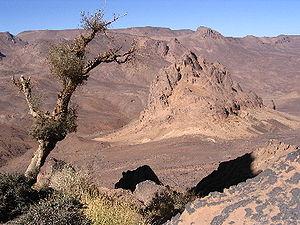
Sud de l'Algérie